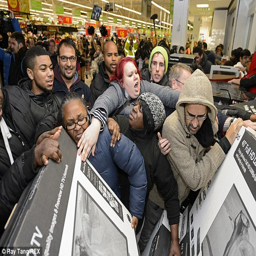
scrum down : customers push each other out of the way as the crowd surges towards widescreen televisions at the store